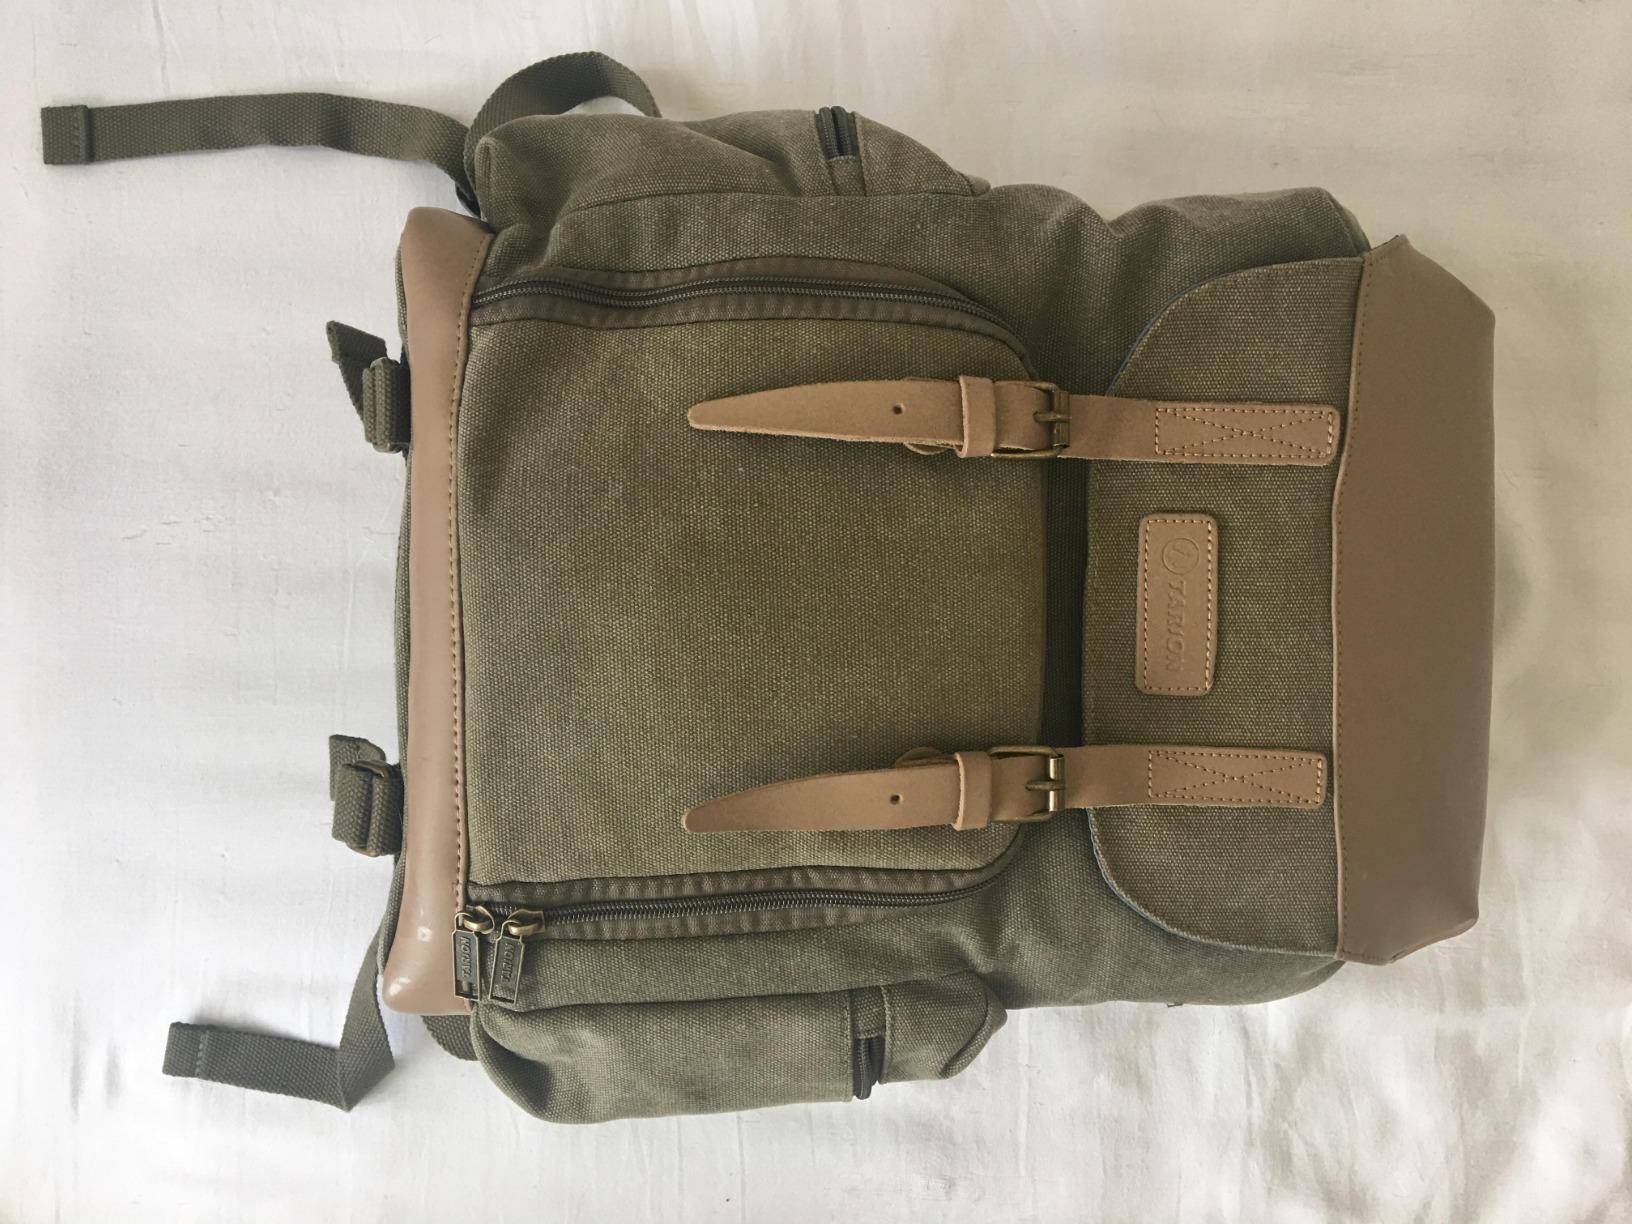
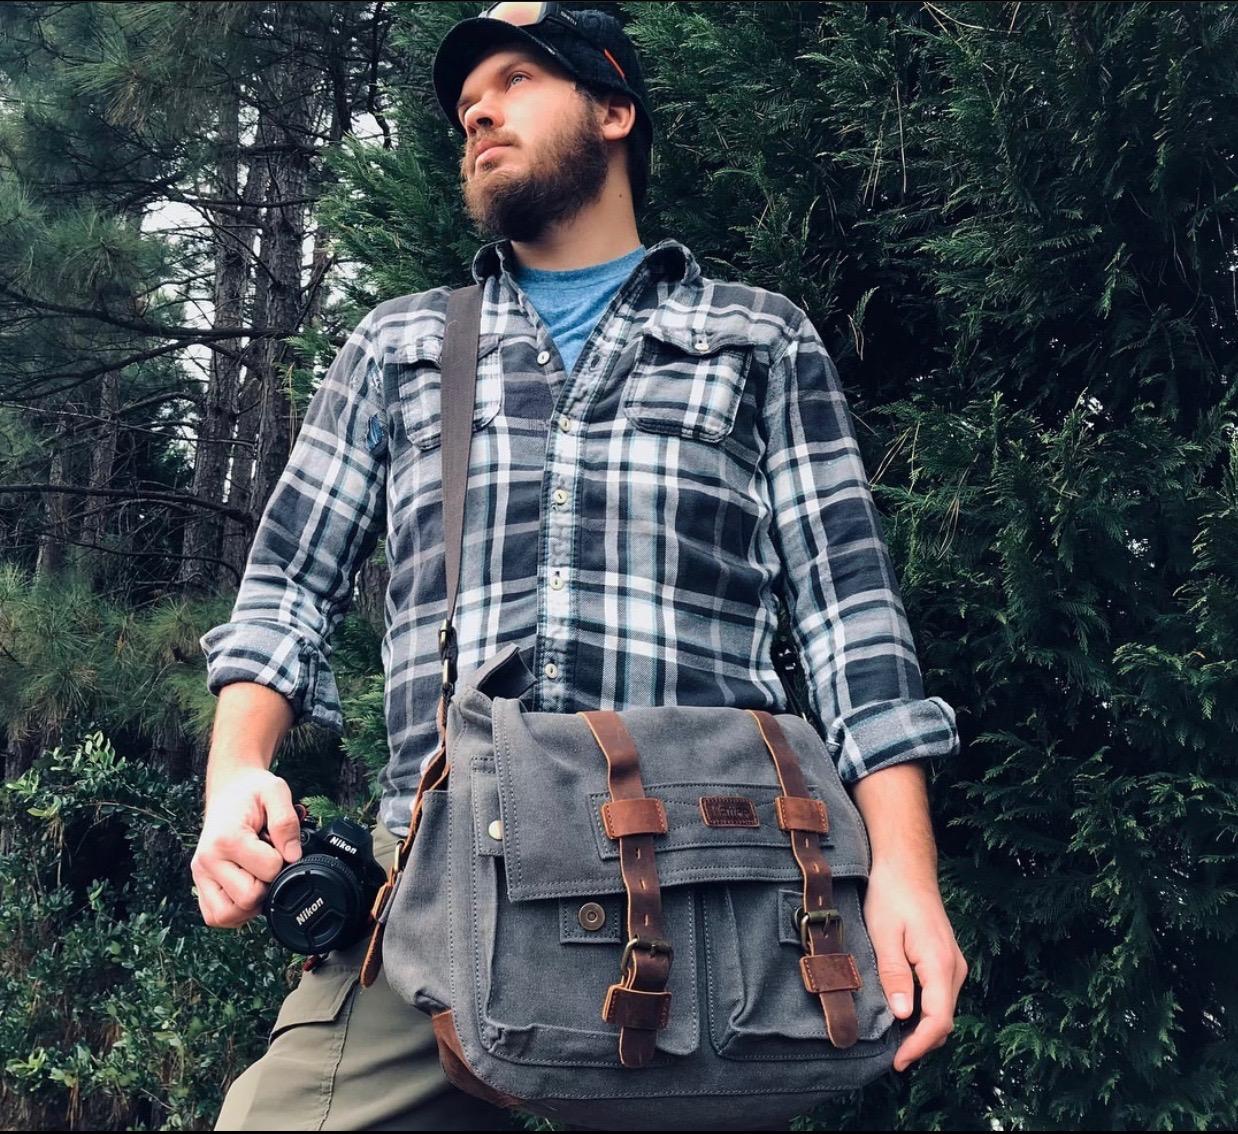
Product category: bag
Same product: no